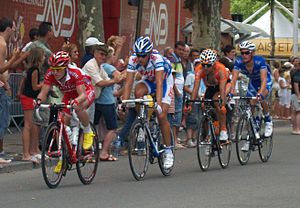
3. etape af Tour de France 2009
De fire udbrydere: Samuel Dumoulin, Koen de Kort, Rubén Pérez og Maxime Bouet
Tredje etape af Tour de France 2009 blev kørt mandag d. 6. juli og gik fra Marseille til La Grande-Motte. Ruten var 196,5 km lang og stort set flad, pånær 2 kategori 4-stigninger. Et 4-mands udbrud bestående af Samuel Dumoulin, Koen de Kort, Rubén Pérez og Maxime Bouet fik lov at køre fra etapens start. Udbruddet nåede op at have et forspring på over 13 minutter, før Team Saxo Bank, som de eneste, begyndte at hente udbruddets forspring. Man fik forspringet under 10 minutter, før Team Saxo Bank af taktiske grunde stoppede med at sætte fart på feltet. Udbruddet kom igen op på et forspring omkring de 13 minutter, før Team Saxo Bank i samarbejde med sprinterholdene i feltet begyndte at hente udbruddet ind.